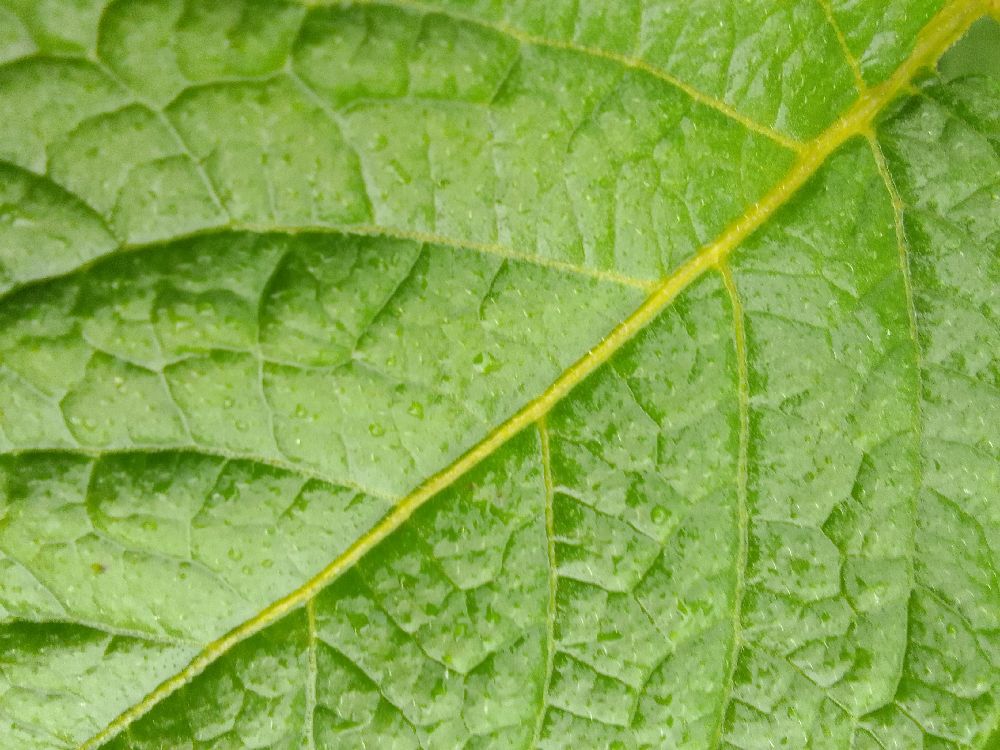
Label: Healthy